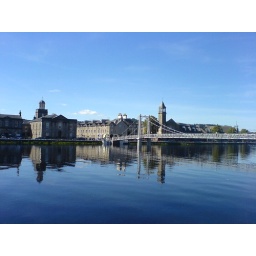
I live in the building with the tower at the back of it, just to the left of the bouncy bridge